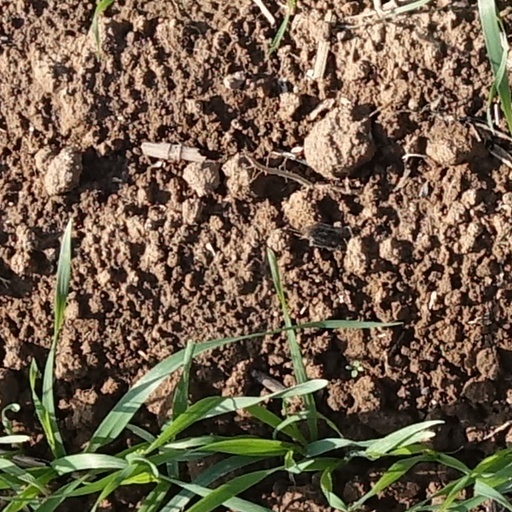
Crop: wheat